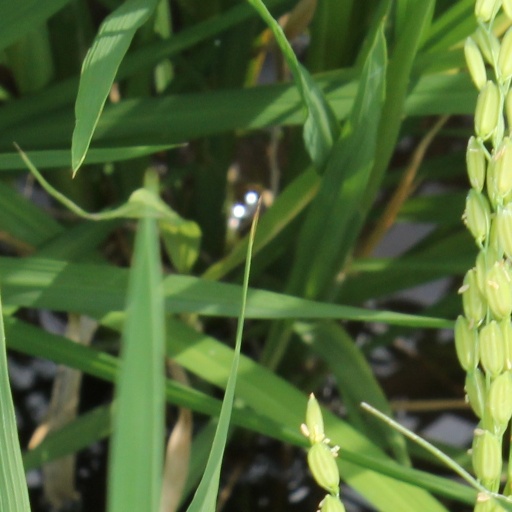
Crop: rice